Holter Dam

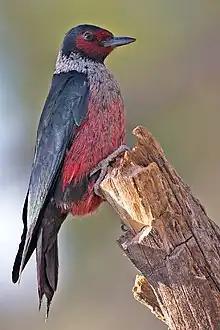
Lewis' woodpecker, a bird first identified near where Holter Dam is located today.

Montana Power shut down electrical generation at Holter Dam in 1984 after a forest fire destroyed a 100,000-volt electric power transmission line.